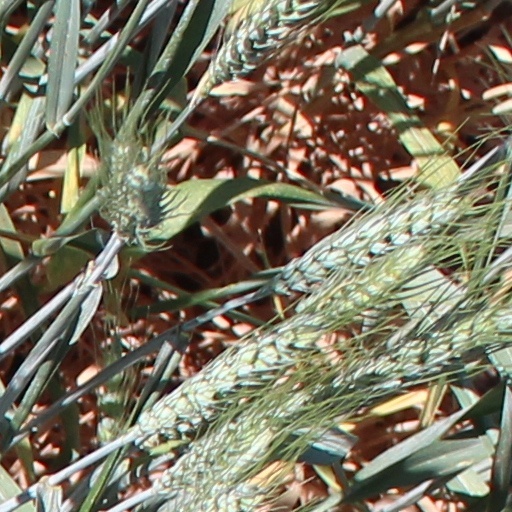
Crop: wheat